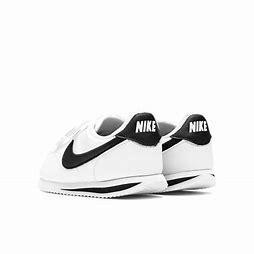
Brand: Nike
Model: Cortez Basic SL